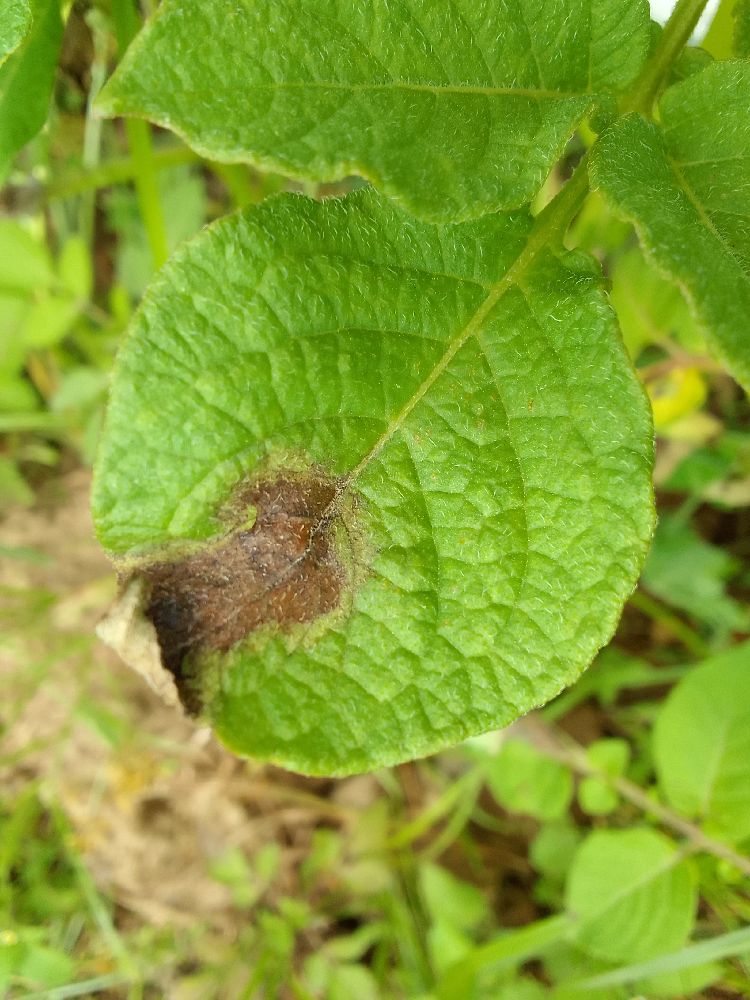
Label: Late blight